Fighters against Nazis Medal

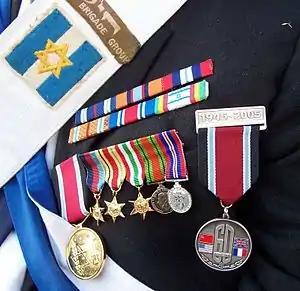
Israeli veteran with medals and ribbons including the Fighters against Nazis medal

The Fighters against Nazis Medal is a disc. The non-swivelling straight bar suspender is attached to the medal at the top of the medal. The medals were struck on a gold coloured metal.